Eramosa River Trail

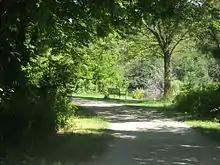
A shady stretch of the Eramosa River Trail, along the river

The Eramosa River trail passes through parts of three parks: York Road Park, Eramosa River Park, and Lyon Park. Each has different features and therefore are used by different organizations in Guelph and the surrounding areas.